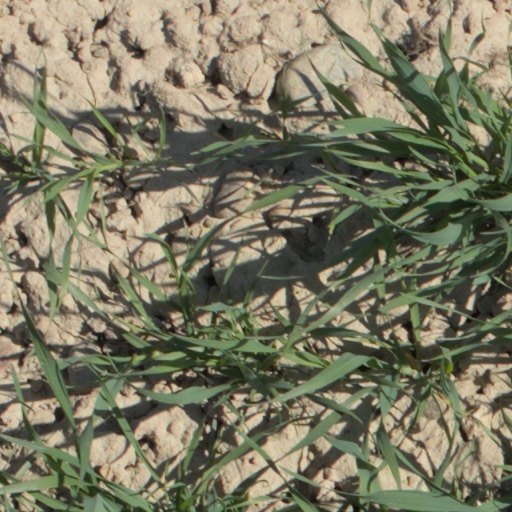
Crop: wheat